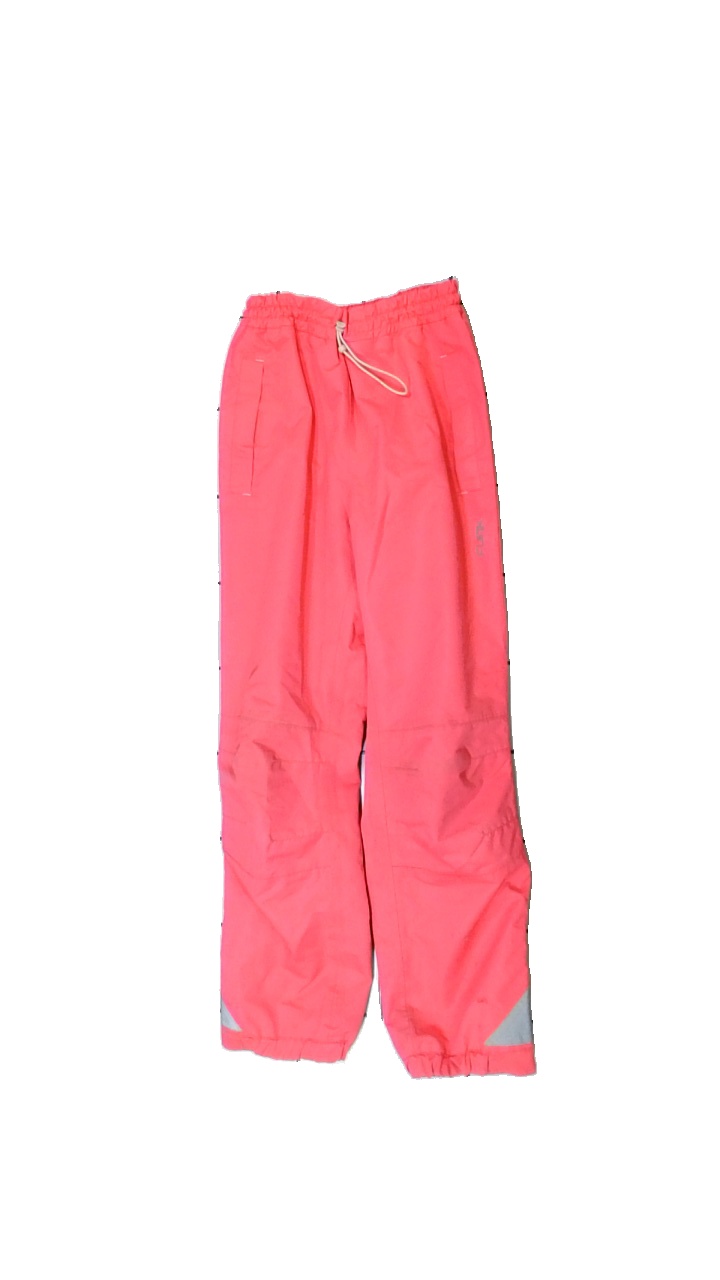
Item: Rain Trousers (Children)
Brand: Lager 157
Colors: Pink
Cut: Regular
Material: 85% polyester, 15% cotton
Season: Autumn
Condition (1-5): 1
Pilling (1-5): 5
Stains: Major
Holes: Minor
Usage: Export
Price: <50